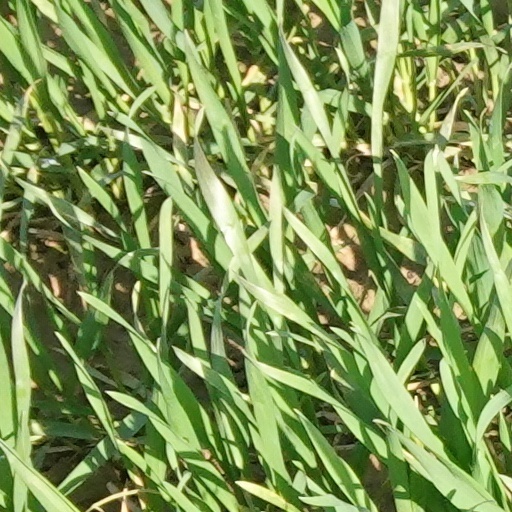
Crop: wheat